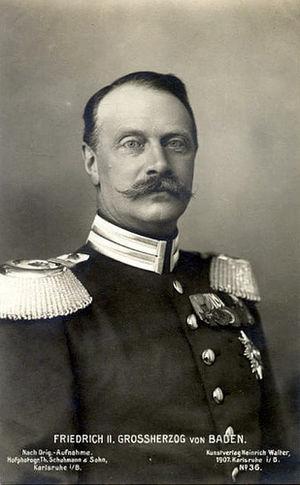
Grand Duc Frédéric II de Bade (1857–1928) Magyar: II. Frigyes badeni nagyherceg